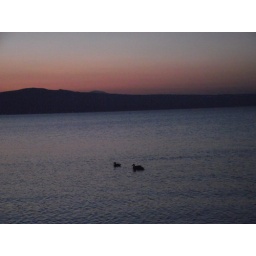
Two ducks swim in blue calm lake at sunset with view of dark hill in background with red sky and light with dark and light